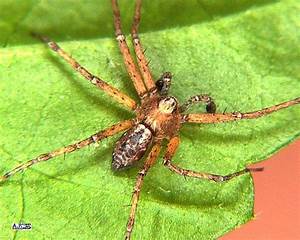
Label: spider